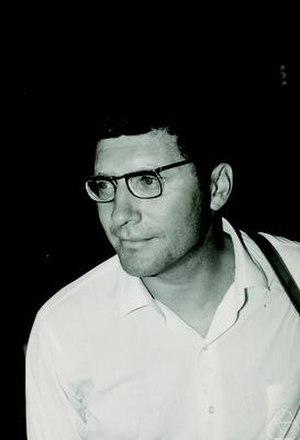
Iouri Vassilievitch Prokhorov, né le 15 décembre 1929 à Moscou et mort le 16 juillet 2013, est un mathématicien soviétique et russe, actif dans le champ de la théorie des probabilités. Il fait son doctorat avec Andreï Kolmogorov à l'université d'État de Moscou, où il soutient sa thèse en 1949.